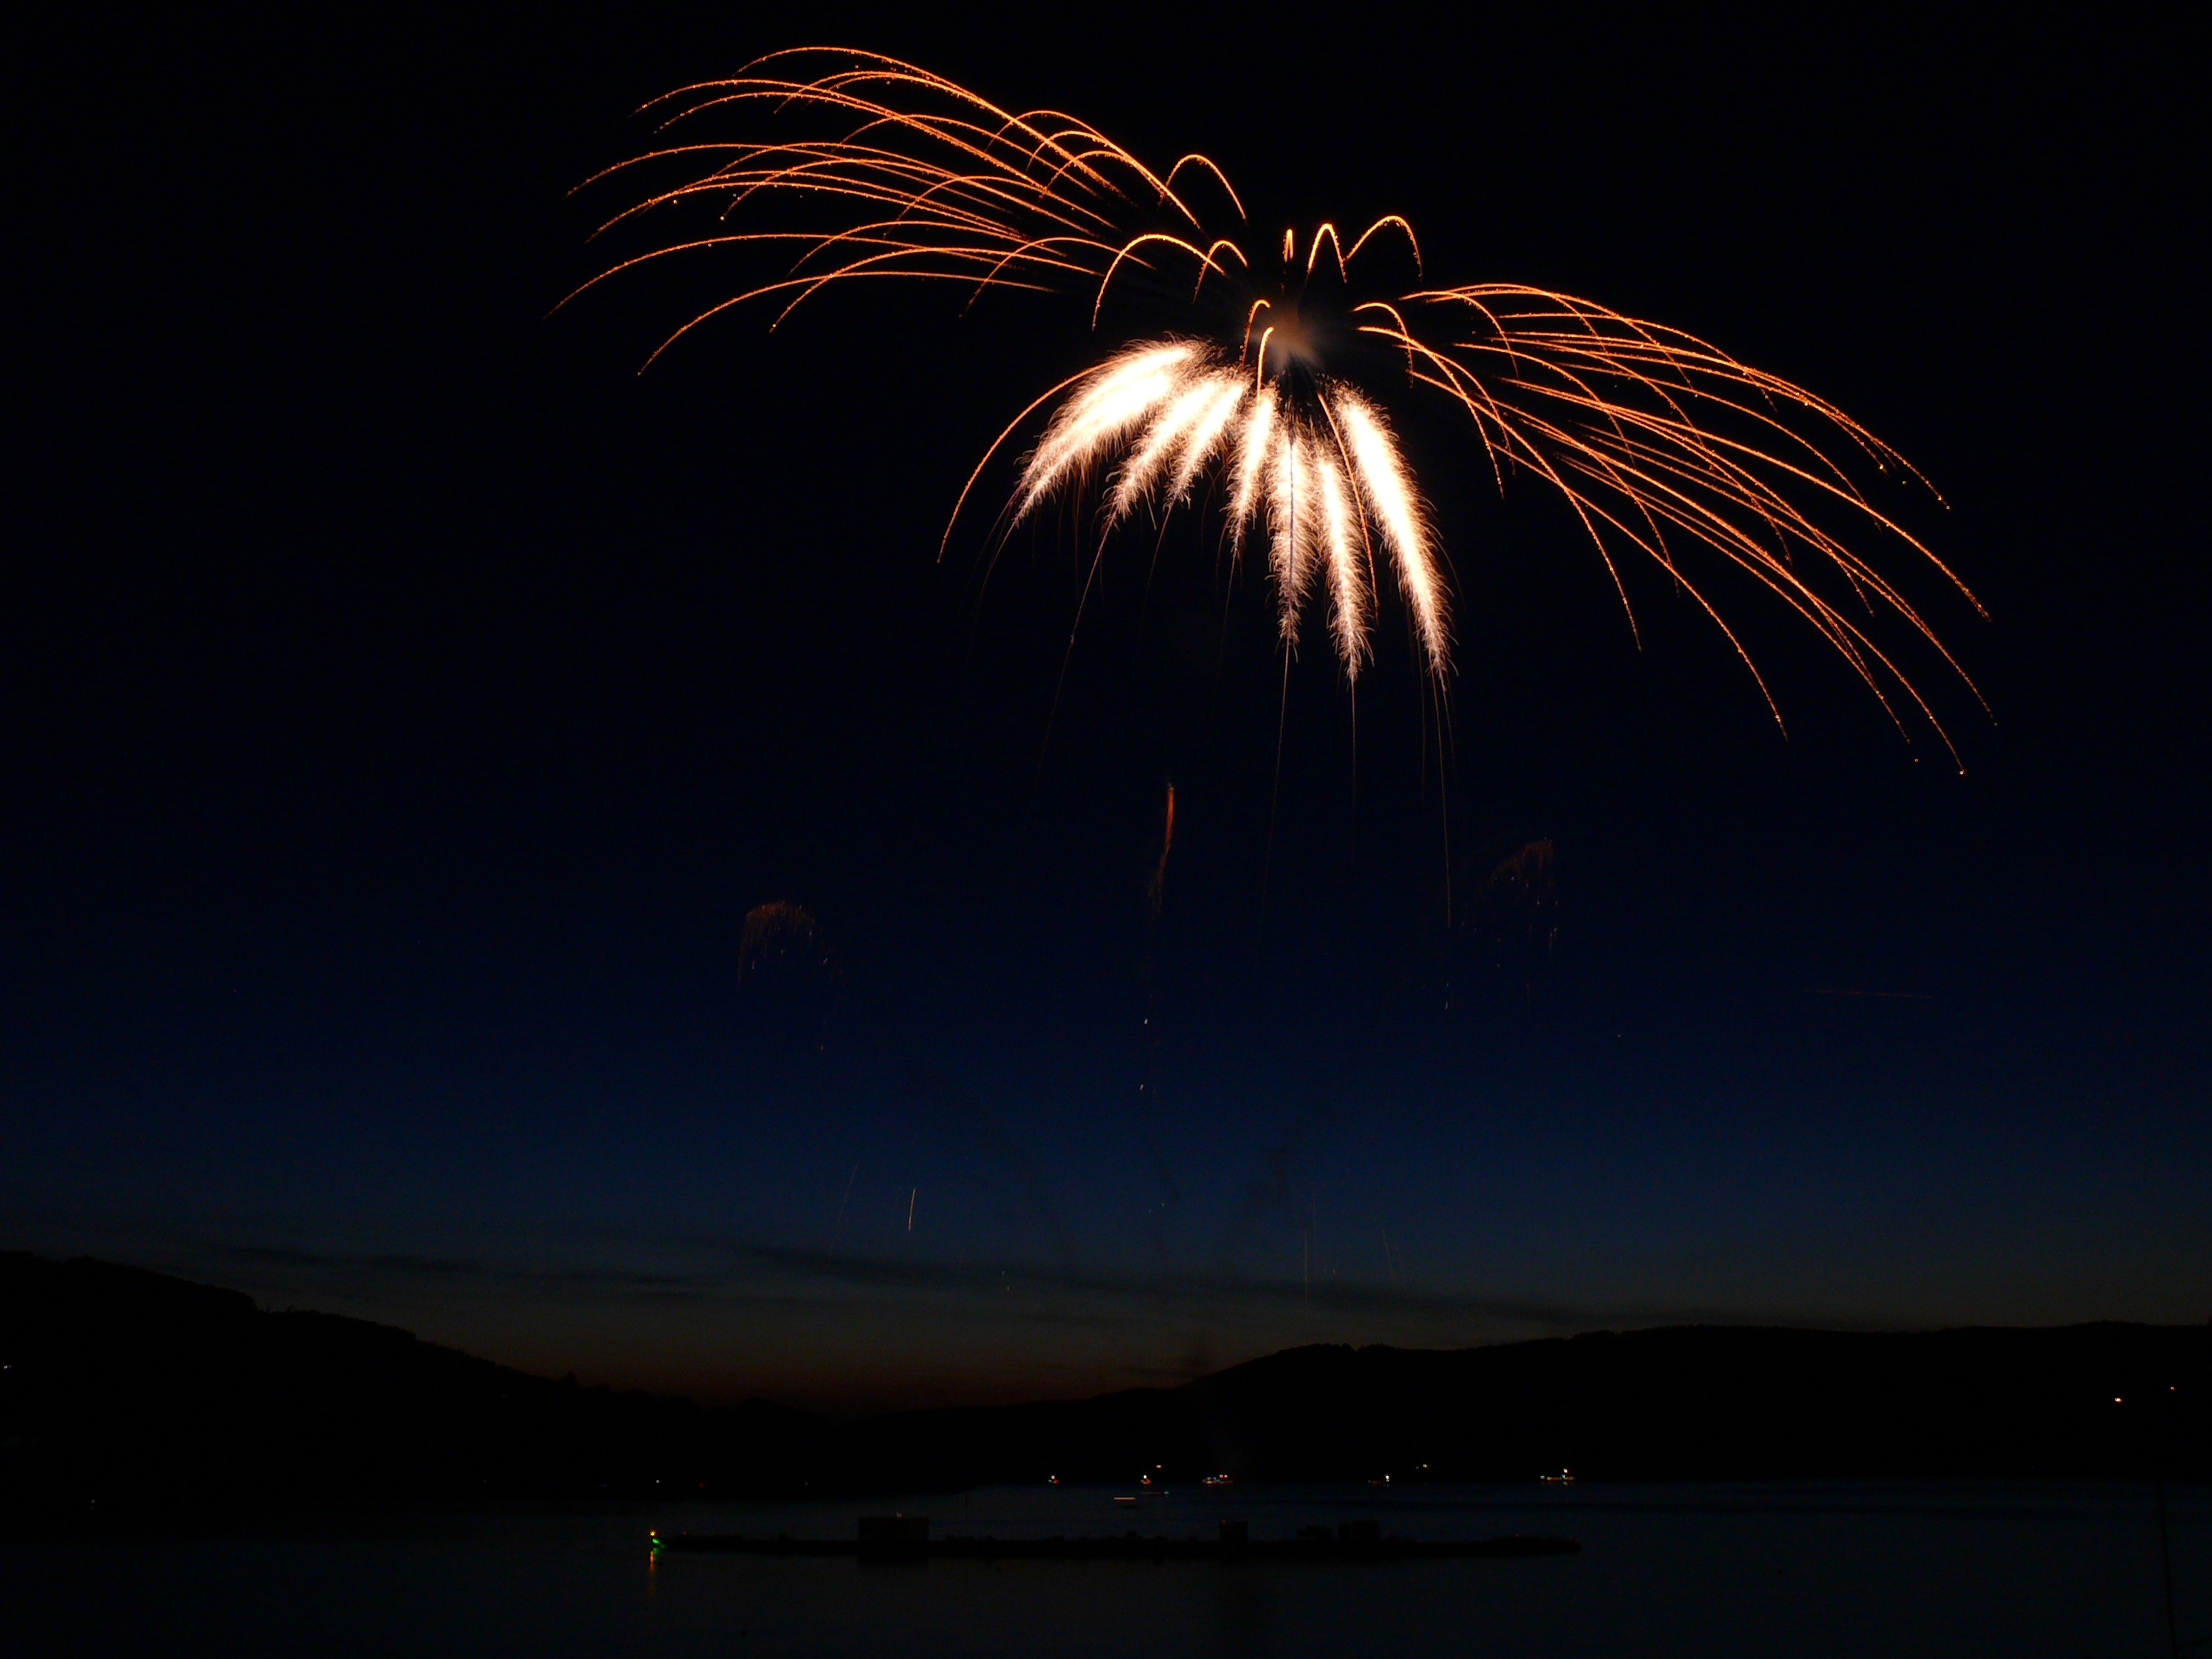
light, night, recreation, spark, celebration, golden, shine, action, flame, glow, pyrotechnics, season, heat, explosion, festive, illuminated, explode, flare, fireworks, bank, happy, sparklers, party, magic, event, bomb, flicker, outdoor recreation